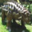
Label: dinosaur